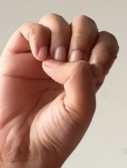
ASL sign: E